Dragiša Brašovan

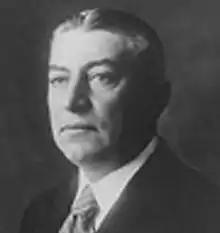

Dragiša Brašovan (Serbian Cyrillic: Драгиша Брашован; May 25, 1887 – October 6, 1965) was a Serbian modernist architect, one of the leading architects of the early 20th century in Yugoslavia.